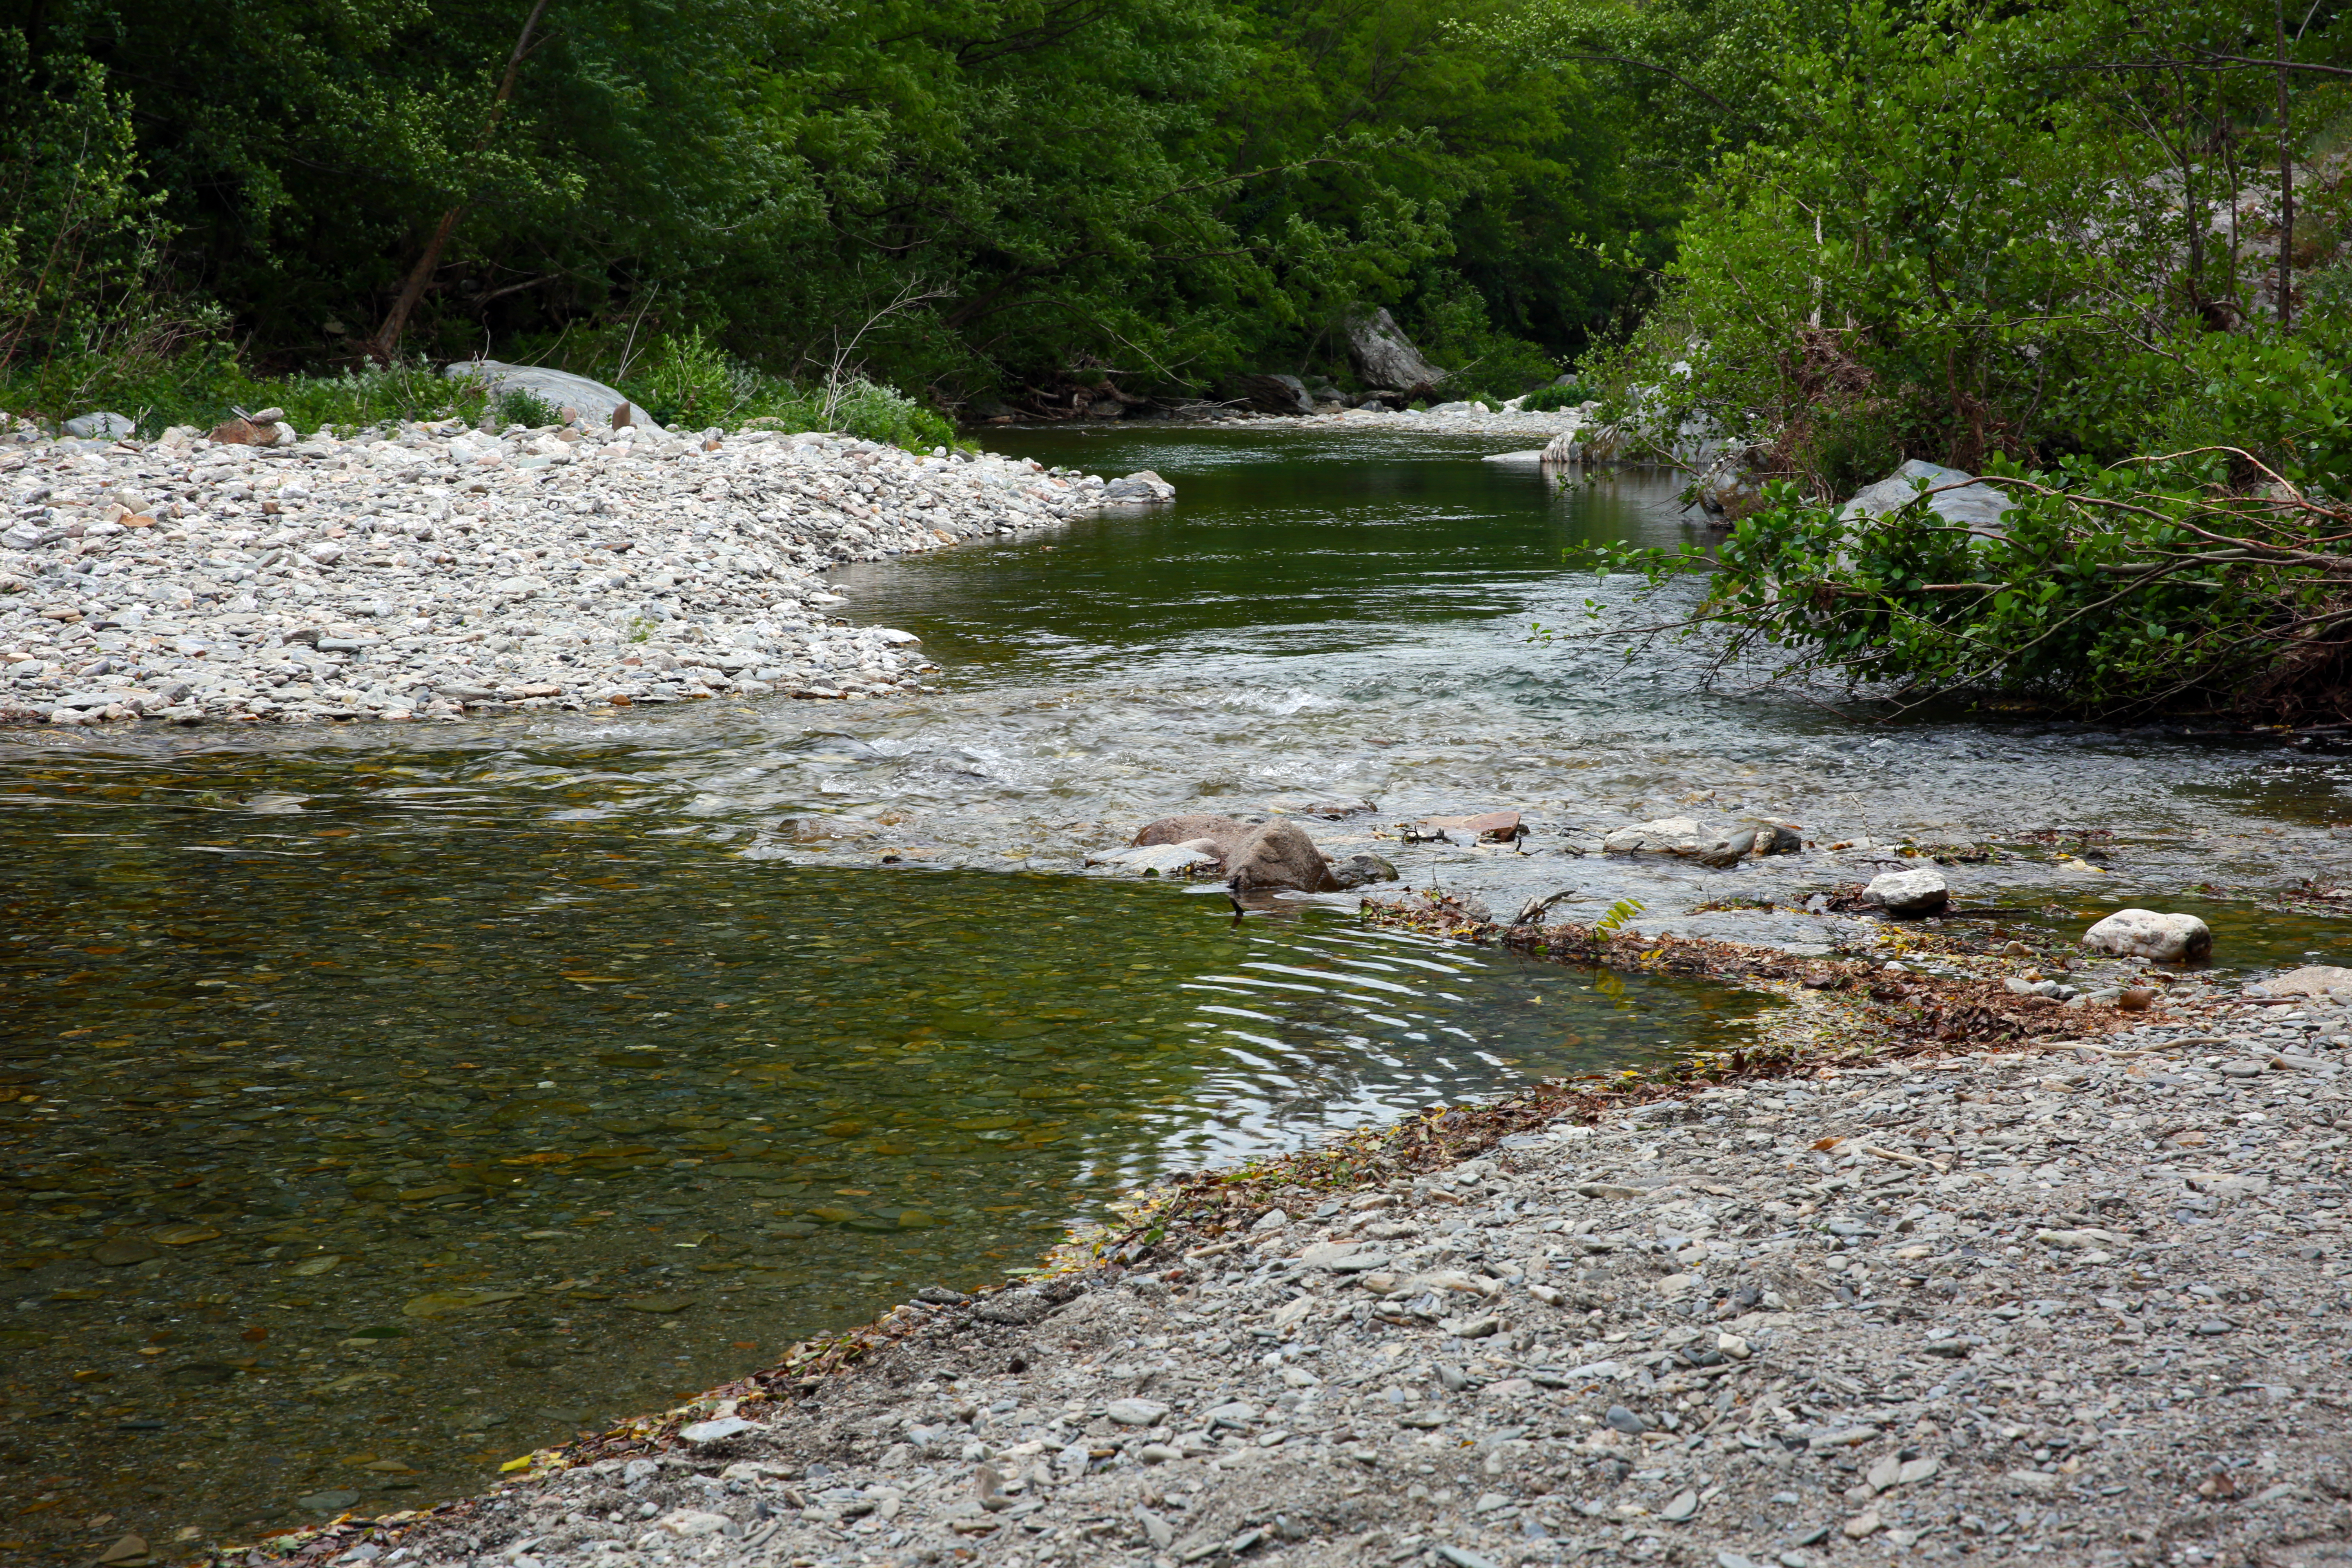
water, nature, creek, wilderness, trail, river, france, europe, stream, canon, rapid, waterway, body of water, midi, southfrance, sdfrankreich, languedocroussillon, berges, exterieur, coursdeau, gardon, cevennes, gour, retenue, rivires, lozre, watercourse, landform